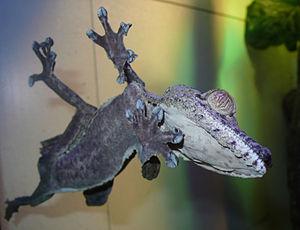
Uroplatus fimbriatus est une espèce de geckos de la famille des Gekkonidae. Cette espèce peut être nommée Gecko à queue feuillue ou Gecko à queue foliacée en français et son nom vernaculaire malgache est taha fisaka.